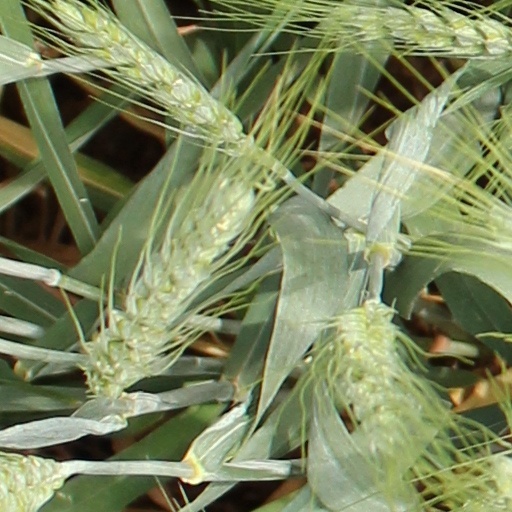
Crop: wheat